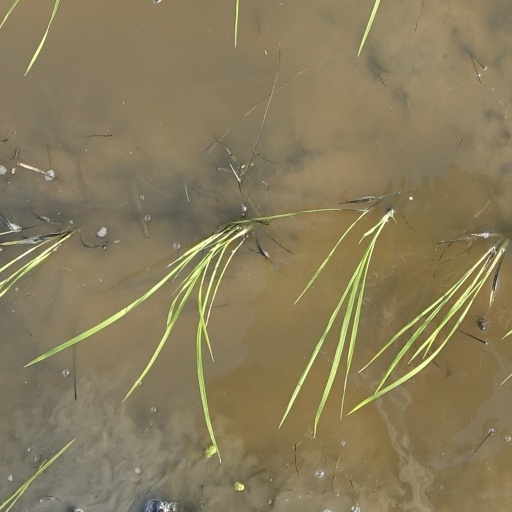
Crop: rice